Münster Schaffhausen

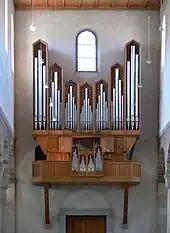

As part of a total restoration of the church (1979 to 1985), the existing organ was obtained as a monument worthy instrument, but at the same the front panel time pushed back. The I and II Manual have been faithfully restored, originally located at the far end, III Manual (Swell) was then set down a level to the lower case. Also, the laterally placed pedal mechanism had to be recreated on two levels. The instrument again consisted of mechanical cone chests, equipped with the three manuals and modern Barker machines. 51 of the 66 registers are now wholly or partly of the original organ, 4 registers were reconstructed and 11 registers, mostly in the Swell, have been added.